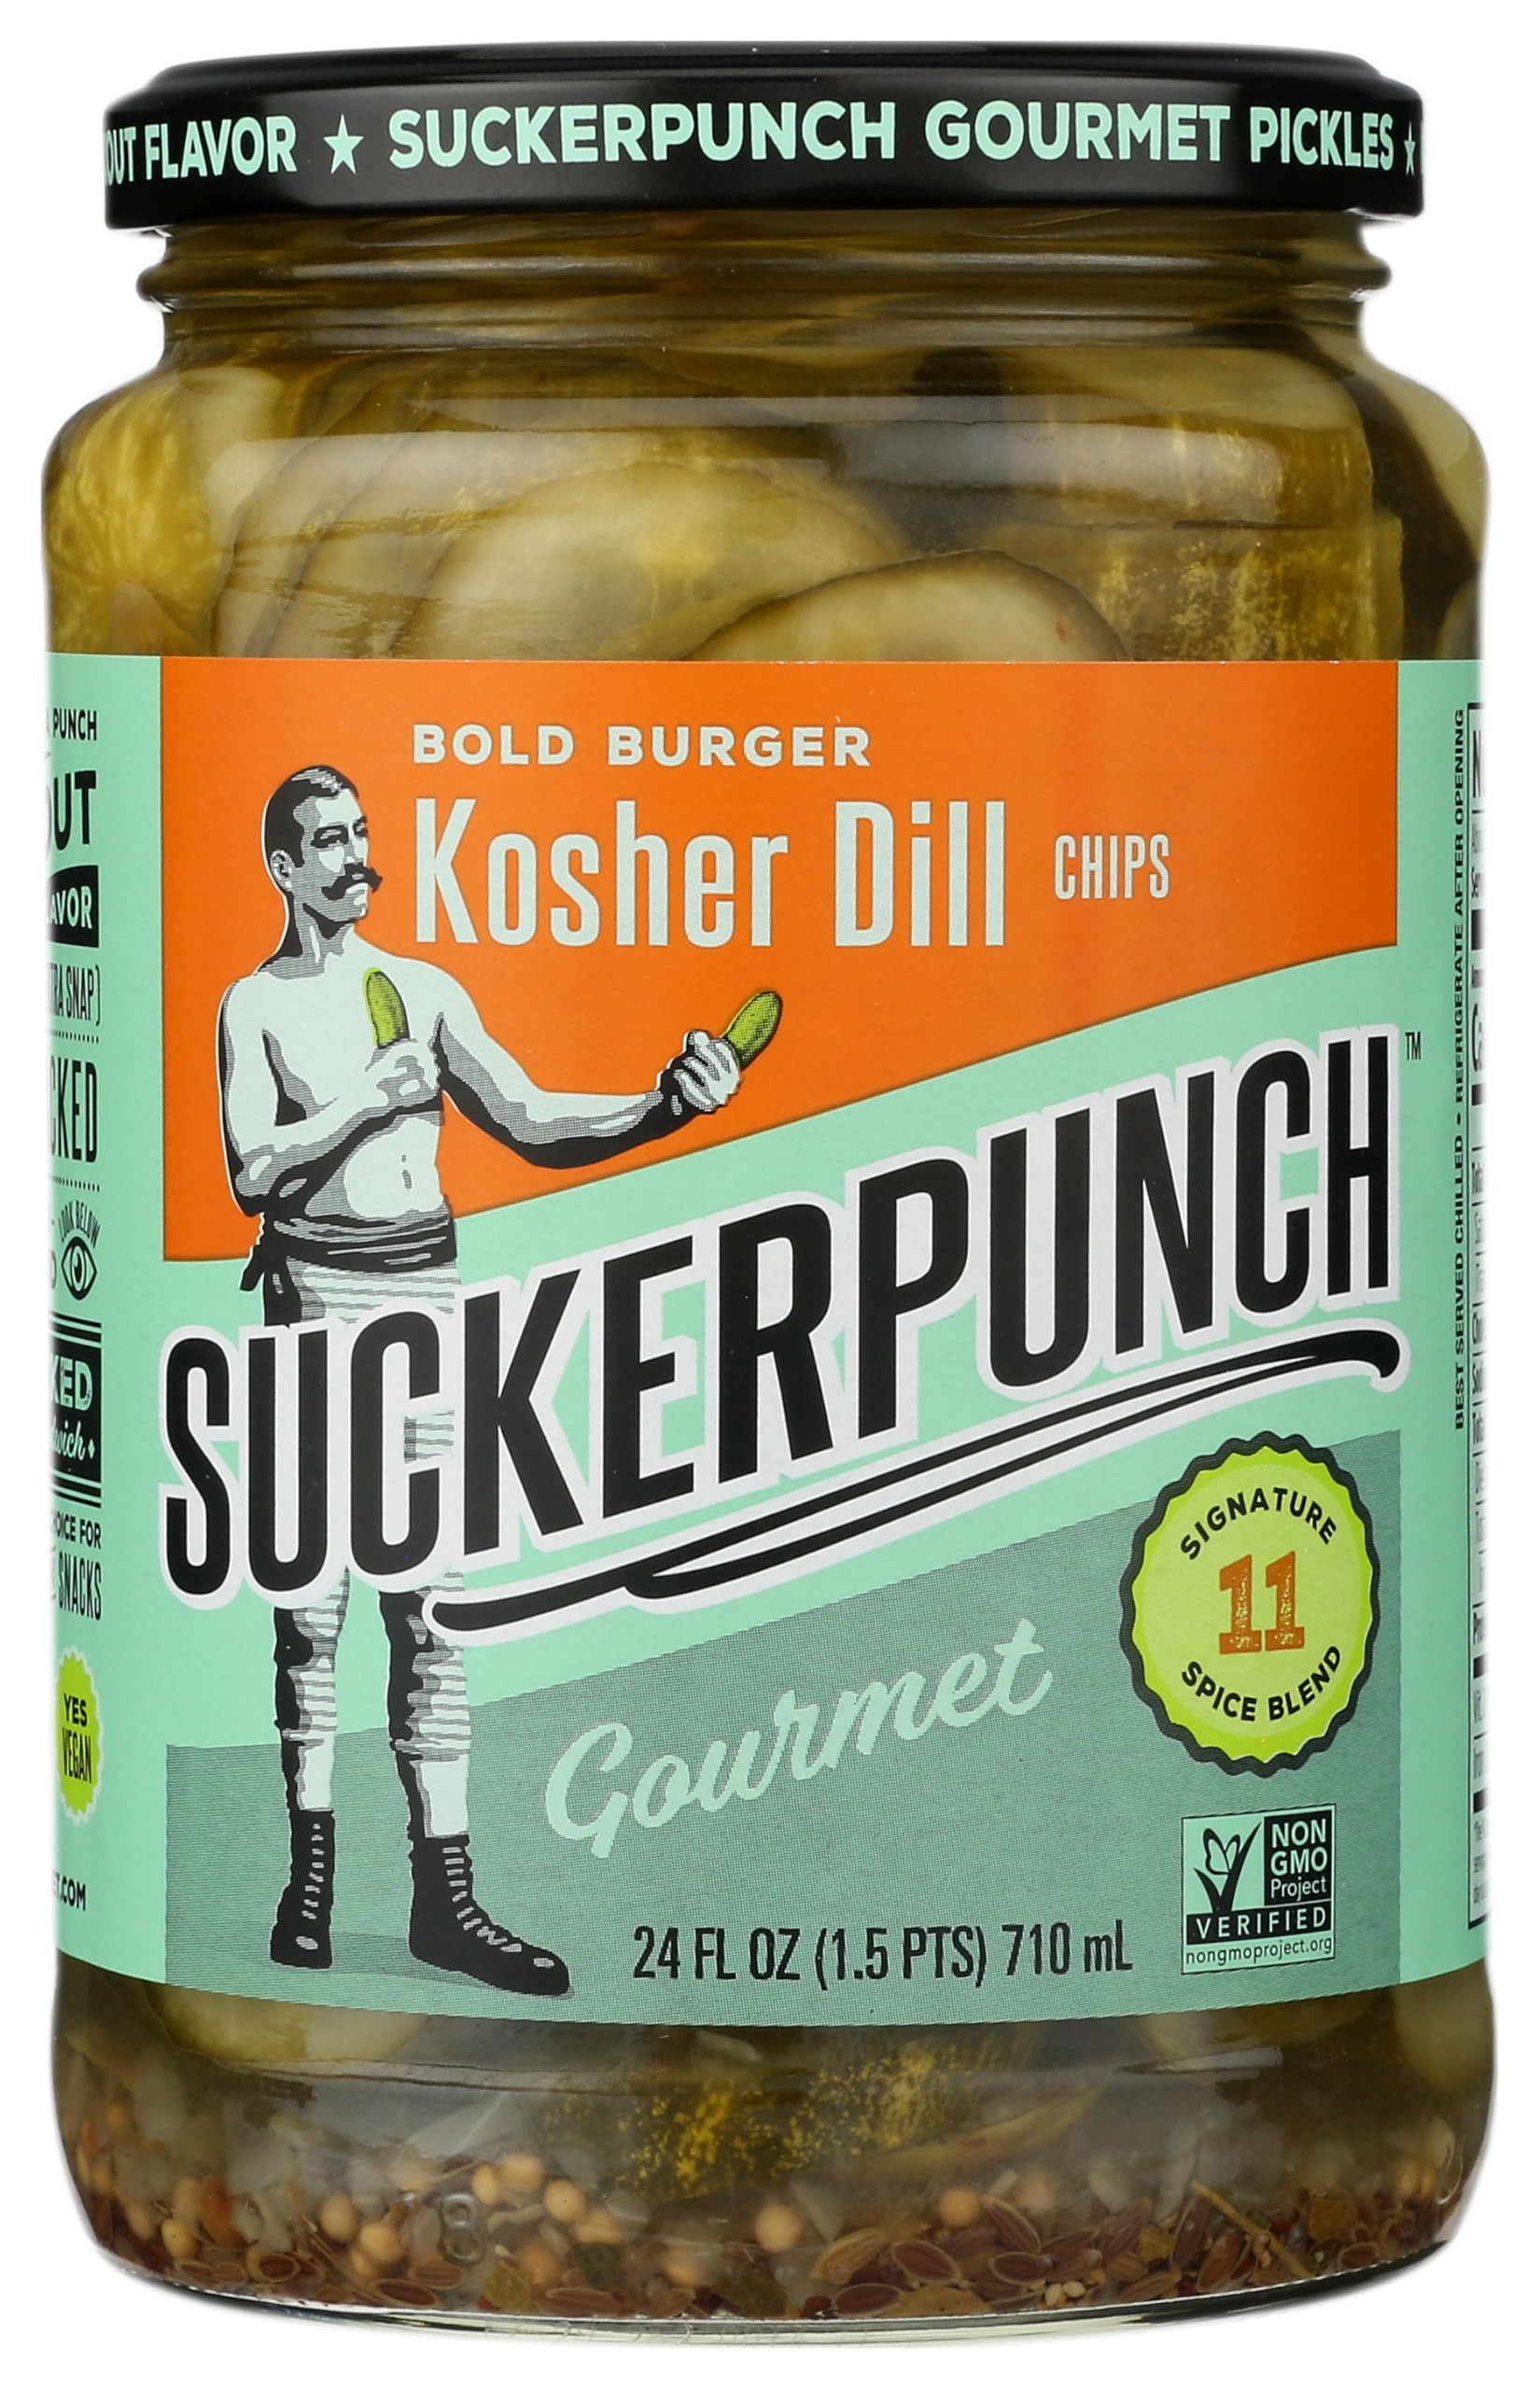
Item Name: SuckerPunch Bold Burger Dill Pickle Chips, Gluten Free, Kosher, Sugar Free, Low Calorie, Low Carb, Ready to Eat, Non GMO, Keto Friendly, Gourmet Pickles, Sliced Dill Pickles, Vegan, 24 Oz Jar
Bullet Point 1: EMBOLDEN YOUR HAMBURGER: During the pandemic, with nowhere to go, we spent hundreds of hours ordering burgers, chicken sandwiches, cubanos, deli sandwiches and many more sandwiches from the best restaurants in Chicago to get inspiration for this Bold Burger Chip!
Bullet Point 2: ELEVATE YOUR BURGER EXPERIENCE: Include a touch of freshness and quality with our specially crafted cucumbers, bursting with classic dill flavor. Our cucumbers are carefully selected to ensure the finest taste, guaranteed to enhance hamburger patties, slider buns, and any sandwich they grace. Whether you're grilling at a BBQ or hosting a gathering, these cucumbers are bound to make you the star of the show with their knockout flavor. Made with our signature 11-spice blend and using only the best small cucumbers for that extra snap, they're the perfect choice for sides, snacks, and party platters.
Bullet Point 3: PURELY NON-GMO PICKLES: Freshness in every bite! Enjoy our fresh-cut cucumbers, handpicked from our cultivation to ensure a GMO-free product. From vine to pickle jar, savor the freshness of our naturally grown cucumbers, ensuring a wholesome and authentic experience. Our shelf-stable products contain zero artificial preservatives and only all natural ingredients.
Bullet Point 4: A SYMPHONY OF SPICE: Crafted with our 11 signature spice blends and featuring only the finest small fresh cucumbers, our pickles offer a delightful crunch and burst of flavor. Our snack pickles are the perfect balance of spice and fresh dill in every bite, making them a must-have addition to any occasion.
Bullet Point 5: EXPLORE SUCKERPUNCH'S USA-CRAFTED PICKLE PRODUCTS: From crisp whole pickles, savory chips in a jar or on the go pouches, and rejuvenating pickle juice to unique bloody mary & margarita mixes, enjoy natural, guilt-free flavors without high fructose corn syrup or artificial preservatives. Dive into pure, flavorful indulgence today!
Product Description: SuckerPunch Bold Burger Dill Pickle Chips, Gluten Free, Kosher, Sugar Free, Low Calorie, Low Carb, Ready to Eat, Non GMO, Keto Friendly, Gourmet Pickles, Sliced Dill Pickles, Vegan, 24 Oz Jar
Value: 24.0
Unit: Fl Oz

Price: 11.73